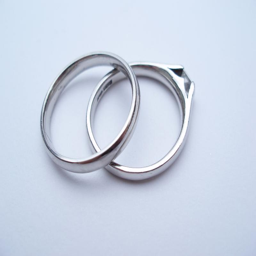
free stock photo : wedding rings on a light coloured background